Car bomb

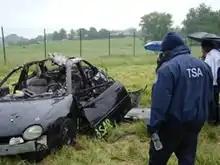
TSA officers view the post-blast remains of a Dodge Neon after an explosive was detonated inside it during training.

Car bombs and detonators function in a diverse manner of ways and there are numerous variables in the operation and placement of the bomb within the vehicle. Earlier and less advanced car bombs were often wired to the car's ignition system, but this practice is now considered more laborious and less effective than other more recent methods, as it requires a greater amount of work for a system that can often be quite easily defused. While it is more common nowadays for car bombs to be fixed magnetically to the underside of the car, underneath the passenger or driver's seat, or inside of the mudguard, detonators triggered by the opening of the vehicle door or by pressure applied to the brakes or accelerating pedals are also used.